Naanu Avanalla...Avalu

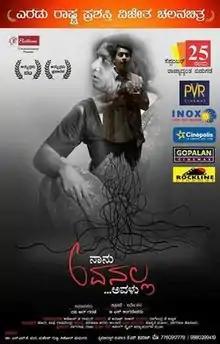
Theatrical release Poster

Naanu Avanalla...Avalu is a 2015 Indian Kannada-language film directed by B. S. Lingadevaru, based on Living Smile Vidya's autobiographical work "I am Vidya". Based on the life of Living Smile Vidya, a transgender woman, the film revolves around her life as she, growing up as a boy, cherishes her feminine characteristics and begins living as a woman and depicts the life of the transgender community in Indian society. Sanchari Vijay plays the role of Vidya, with Sumithra, Kunal Punekar and Sundar featuring in supporting roles.